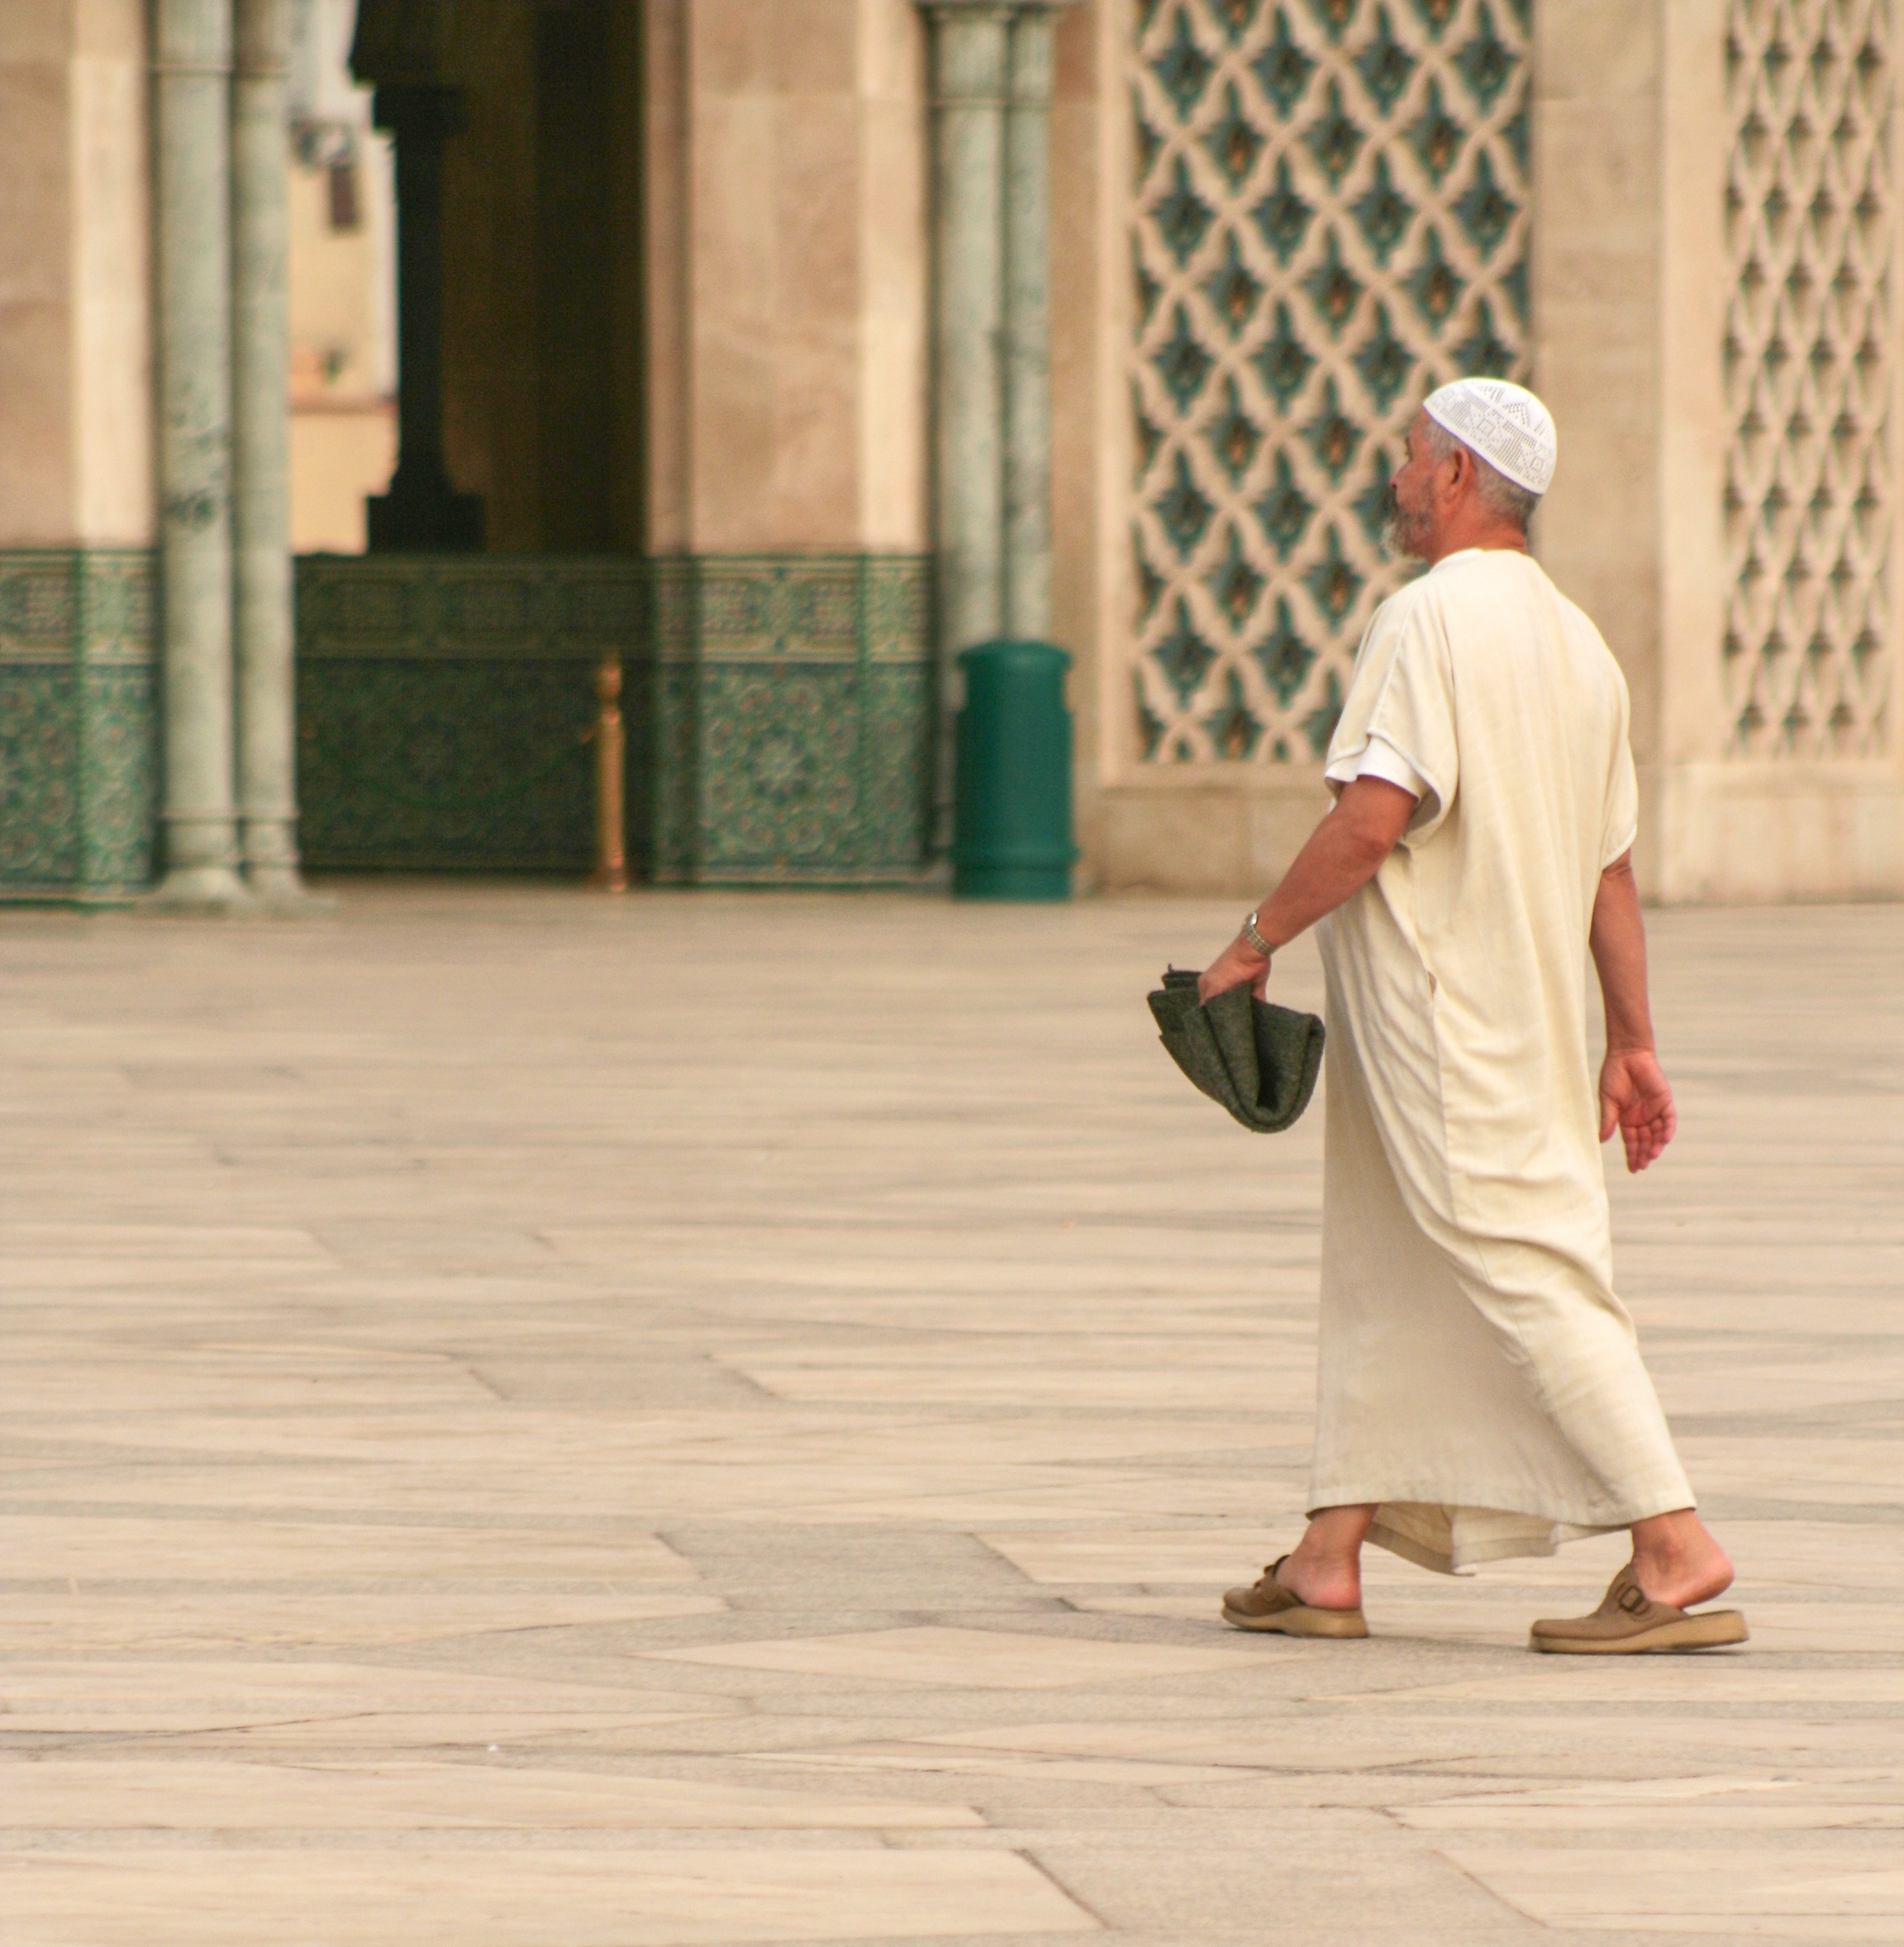
man, floor, spring, sitting, sports, morocco, mosque, prayer, islam, muslim, islamic, casablanca, flooring, human positions